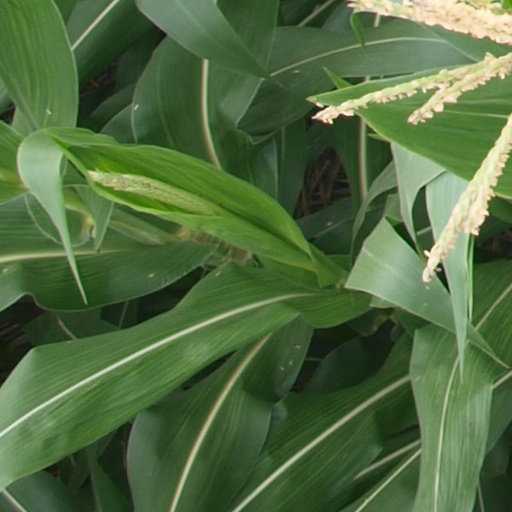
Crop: maize; corn